Florida Gateway College

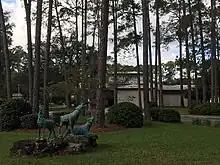
Florida Gateway College campus

A record 947 students graduated from Florida Gateway College in the 2017–2018 school year and enrollment to the college has shown steady growth, with the 2017-2018 year seeing a Headcount Enrollment of 4,958 of which 1,203 are Dual Enrollment students. The school has an open admissions policy for all programs except nursing, golf course operations and allied health programs.